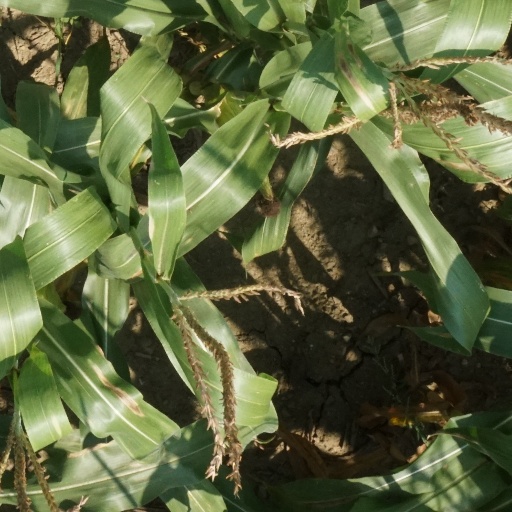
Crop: maize; corn